Karioi

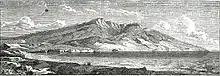
""Viewed from the Northhead, the Karioi mountain presents itself in its full beauty as a mighty corner-buttress jutting far into the sea on the Southside of the harbour. It is a trachyte-stock like Pirongia, 2372 feet high, wood-grown from foot to top, its declivities furrowed by ravines, and with a broad, serrated top."" Ferdinand von Hochstetter 1867.

Many iwi whakapapa back to Karioi, which features in several Māori legends. One says that, a long time ago, Karewa was the husband of Karioi, but he flirted with her sister, Pirongia, and was cast into the sea as the offshore rock named by Captain James Cook as Gannet Island. The profile of Karioi from Raglan is likened to a 'Sleeping Lady' (Wahine Moe).